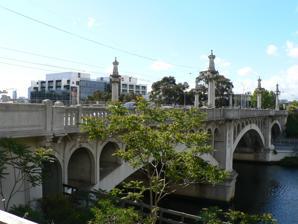
Building: Church Street Bridge
Country: Australia
Year built: 1923
Bridge in Melbourne, Australia Church Street Bridge Coordinates 37°50′03″S 144°59′49″E / 37.8341°S 144.997°E / -37.8341; 144.997 Carries Road, trams, pedestrians Crosses Yarra River , Monash Freeway Locale Melbourne , Australia Characteristics Design Reinforced concrete arch bridge History Opened 1923 Location The Church Street Bridge is an historic road arch bridge over the Yarra River and the Monash Freeway in Melbourne , Victoria, Australia . It links Church Street in Richmond on the north bank with Chapel Street in South Yarra on the south. History Church Street Bridge in 1924 The first bridge on the site was an iron girder bridge built in 1857. Purchased from the British government at the end of the Crimean War , this bridge had a 210 feet (64 m) span with side trusses being solid riveted iron 10 feet (3.0 m) high, designed to prevent Russian snipers from killing British troops. The bridge was dismantled and reconstructed with stone buttresses on the site. The current bridge was designed by Harold Desbrowe Annear and opened in 1923, having three reinforced concrete arches supported by piled foundations . As originally constructed all three spans crossed the river, but with the construction of the South Eastern Arterial in the 1960s, the river was diverted away from under the northern span, and the four lane road was built there instead. This method of construction reduced the clearance available to traffic on the road underneath, and in the 1990s in conjunction with the CityLink project the arch elements of this span were removed, and replaced by new elements 0.6 metres (2 ft 0 in) higher at the crown and 1.2 metres (3 ft 11 in) higher at either end. Specialised monitoring was required during the process to manage the changing loads on the elements of the bridge. In January 2007 rehabilitation work was carried out by VicRoads , including waterproofing the concrete deck, replacing the tram tracks, and general resurfacing. This required a total road and tramway closure. Further work commenced in April 2007 and involved replacement of balustrades and new traffic barriers at the kerbs. The bridge is listed on the Victorian Heritage Register and is included in a Heritage Overlay . It is traversed by Melbourne tram route 78 . References